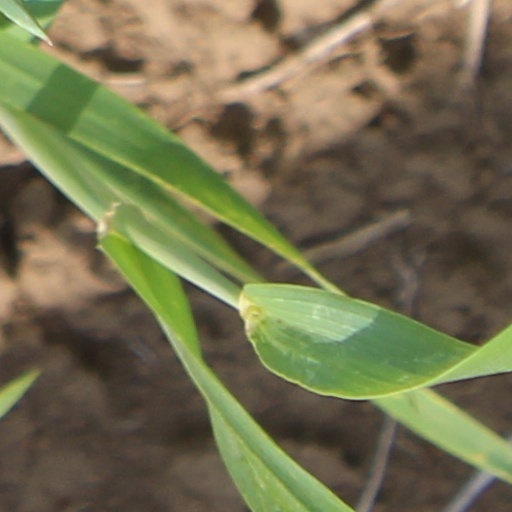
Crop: wheat